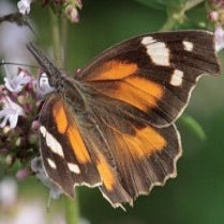
Species: AMERICAN SNOOT